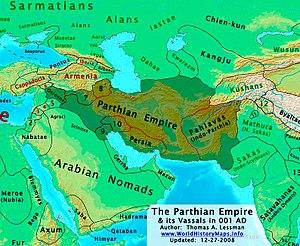
La politique orientale d'Auguste fut le cadre politico-stratégique de l'histoire de la frontière est de l'Empire romain lors du principat d'Auguste, à la suite de l'occupation de l'Égypte à la fin de la guerre civile entre Octavien et Marc Antoine.
La guerre romano-parthique de 58-63 est une guerre entre les Romains et les Parthes pour la suprématie du royaume voisin de l'Arménie. Elle est marquée par la campagne victorieuse de Corbulon en 58-60 et par la contre-offensive parthe en 61-62 qui se termine par la défaite romaine à Rhandeia. En 63, Corbulon est de retour sur le front et le traité de Rhandeia met fin aux hostilités la même année.
Cnaeus Domitius Corbulo — en français Corbulon —, né vers l'an 7 à Peltuinum, en Italie et mort en 67 à Cenchreæ, port de Corinthe était un général et consul romain.
La Legio III Cyrenaica fut une légion romaine fondée vers 36 av. J.-C.